Raphael Pumpelly

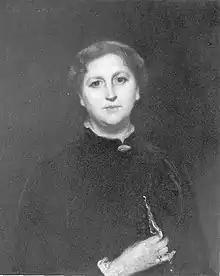
Mrs. Raphael Pumpelly (née Eliza Shepard), John Singer Sargent, 1887

He married on October 20, 1869, at Dorchester, Massachusetts, Eliza Frances Shepard, born March 14, 1840, in Dorchester, Massachusetts and died on February 5, 1915, in Newport, Rhode Island. She was the daughter of Otis Shepard and Ann Pope. Her sister, Rebecca Kettell Shepard married author and publisher George Haven Putnam, the eldest son of publisher George Palmer Putnam and Victorine Haven Putnam. Rebecca and George were the parents of medieval historian Bertha Haven Putnam. Another sister of hers, Lucy Elizabeth Shepard, married the Rev. Dr. Thomas Hill, the son of Thomas Hill, president of Antioch College from 1860 to 1862, and then of Harvard University from 1862 to 1868 and Henrietta Barker.